Lynden Miller

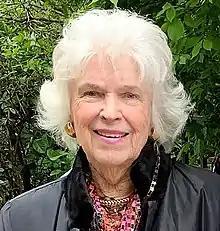

Lynden B. Miller (born December 8, 1938) is an author, an advocate for public parks and gardens, and a garden designer, best known for her restoration of the Conservatory Garden in New York's Central Park, completed in 1987.